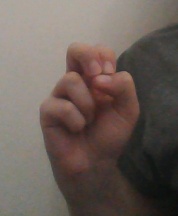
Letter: gaaf